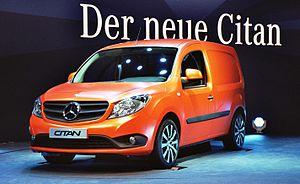
Mercedes-Benz Citan Monospace. Photo prise à l’exposition IAA 2012 Hanovre, Allemagne.
Le Mercedes-Benz Citan est un utilitaire léger et ludospace commercialisé par Mercedes-Benz depuis 2012. Fruit du partenariat entre les constructeurs Renault et Daimler, le Citan est techniquement basé sur le Renault Kangoo II et partage d'ailleurs aussi certains éléments de carrosserie avec lui. Il s'en distingue cependant par des réglages spécifiques ainsi qu'un agencement intérieur différent. Il est produit dans l'usine MCA de Maubeuge, filiale du groupe Renault, aux côtés du Kangoo.